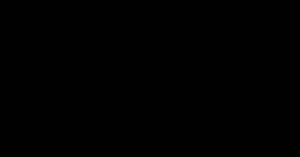
Tetracyklin
Kemisk struktur af tetracyklin.
Tetracyklin er et bredspektret polyketid antibiotikum og produceres naturligt af Streptomyces slægten af bakterier. Tetracyklin virker ved at hæmme bakteriers proteinsyntese. Tetracyklin anvendes i dag imod infektioner med Chlamydia, Mycoplasma og Rickettsia. Stoffet anvendes desuden til behandling af malaria og svære tilfælde af acne vulgaris, samt borreliose og syfilis.